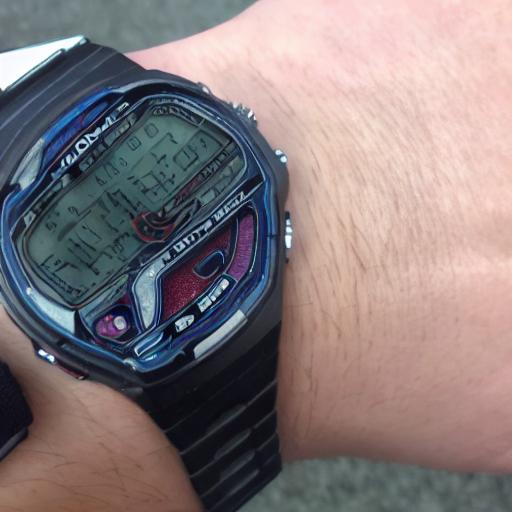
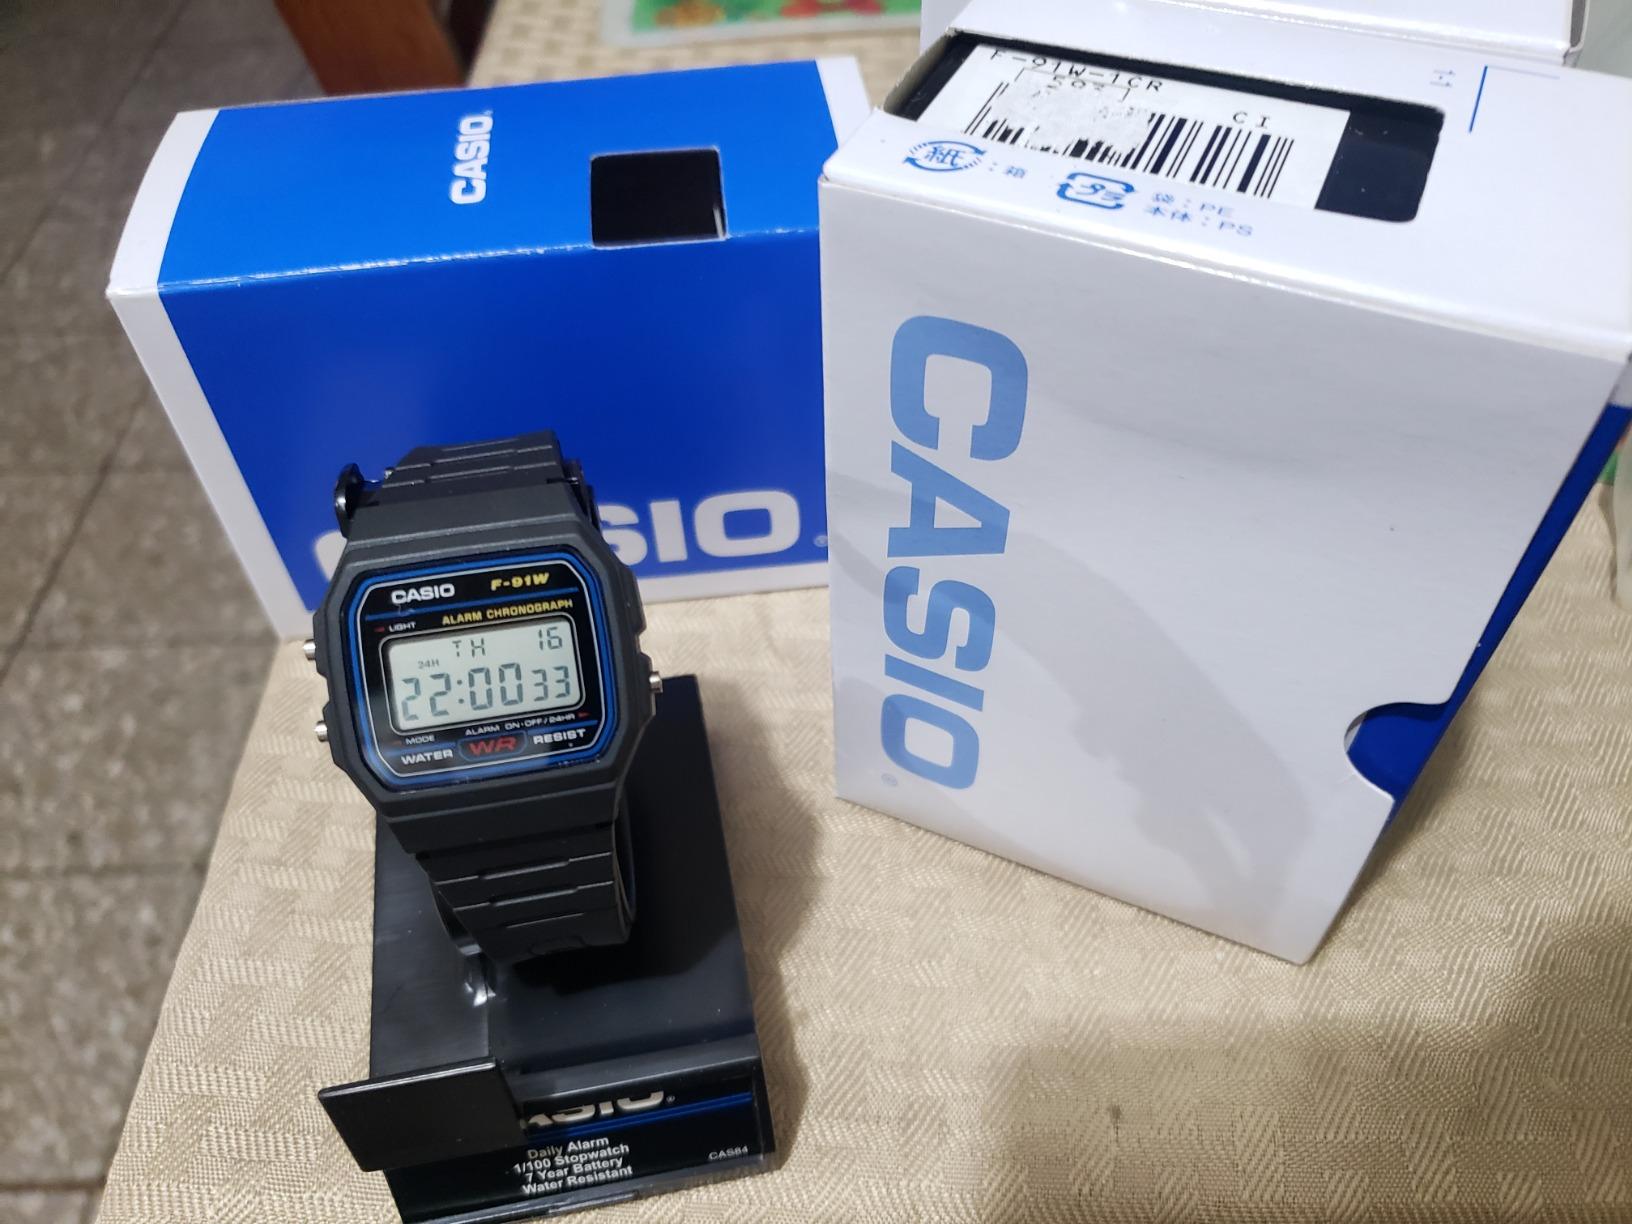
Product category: accessories_watch
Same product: no